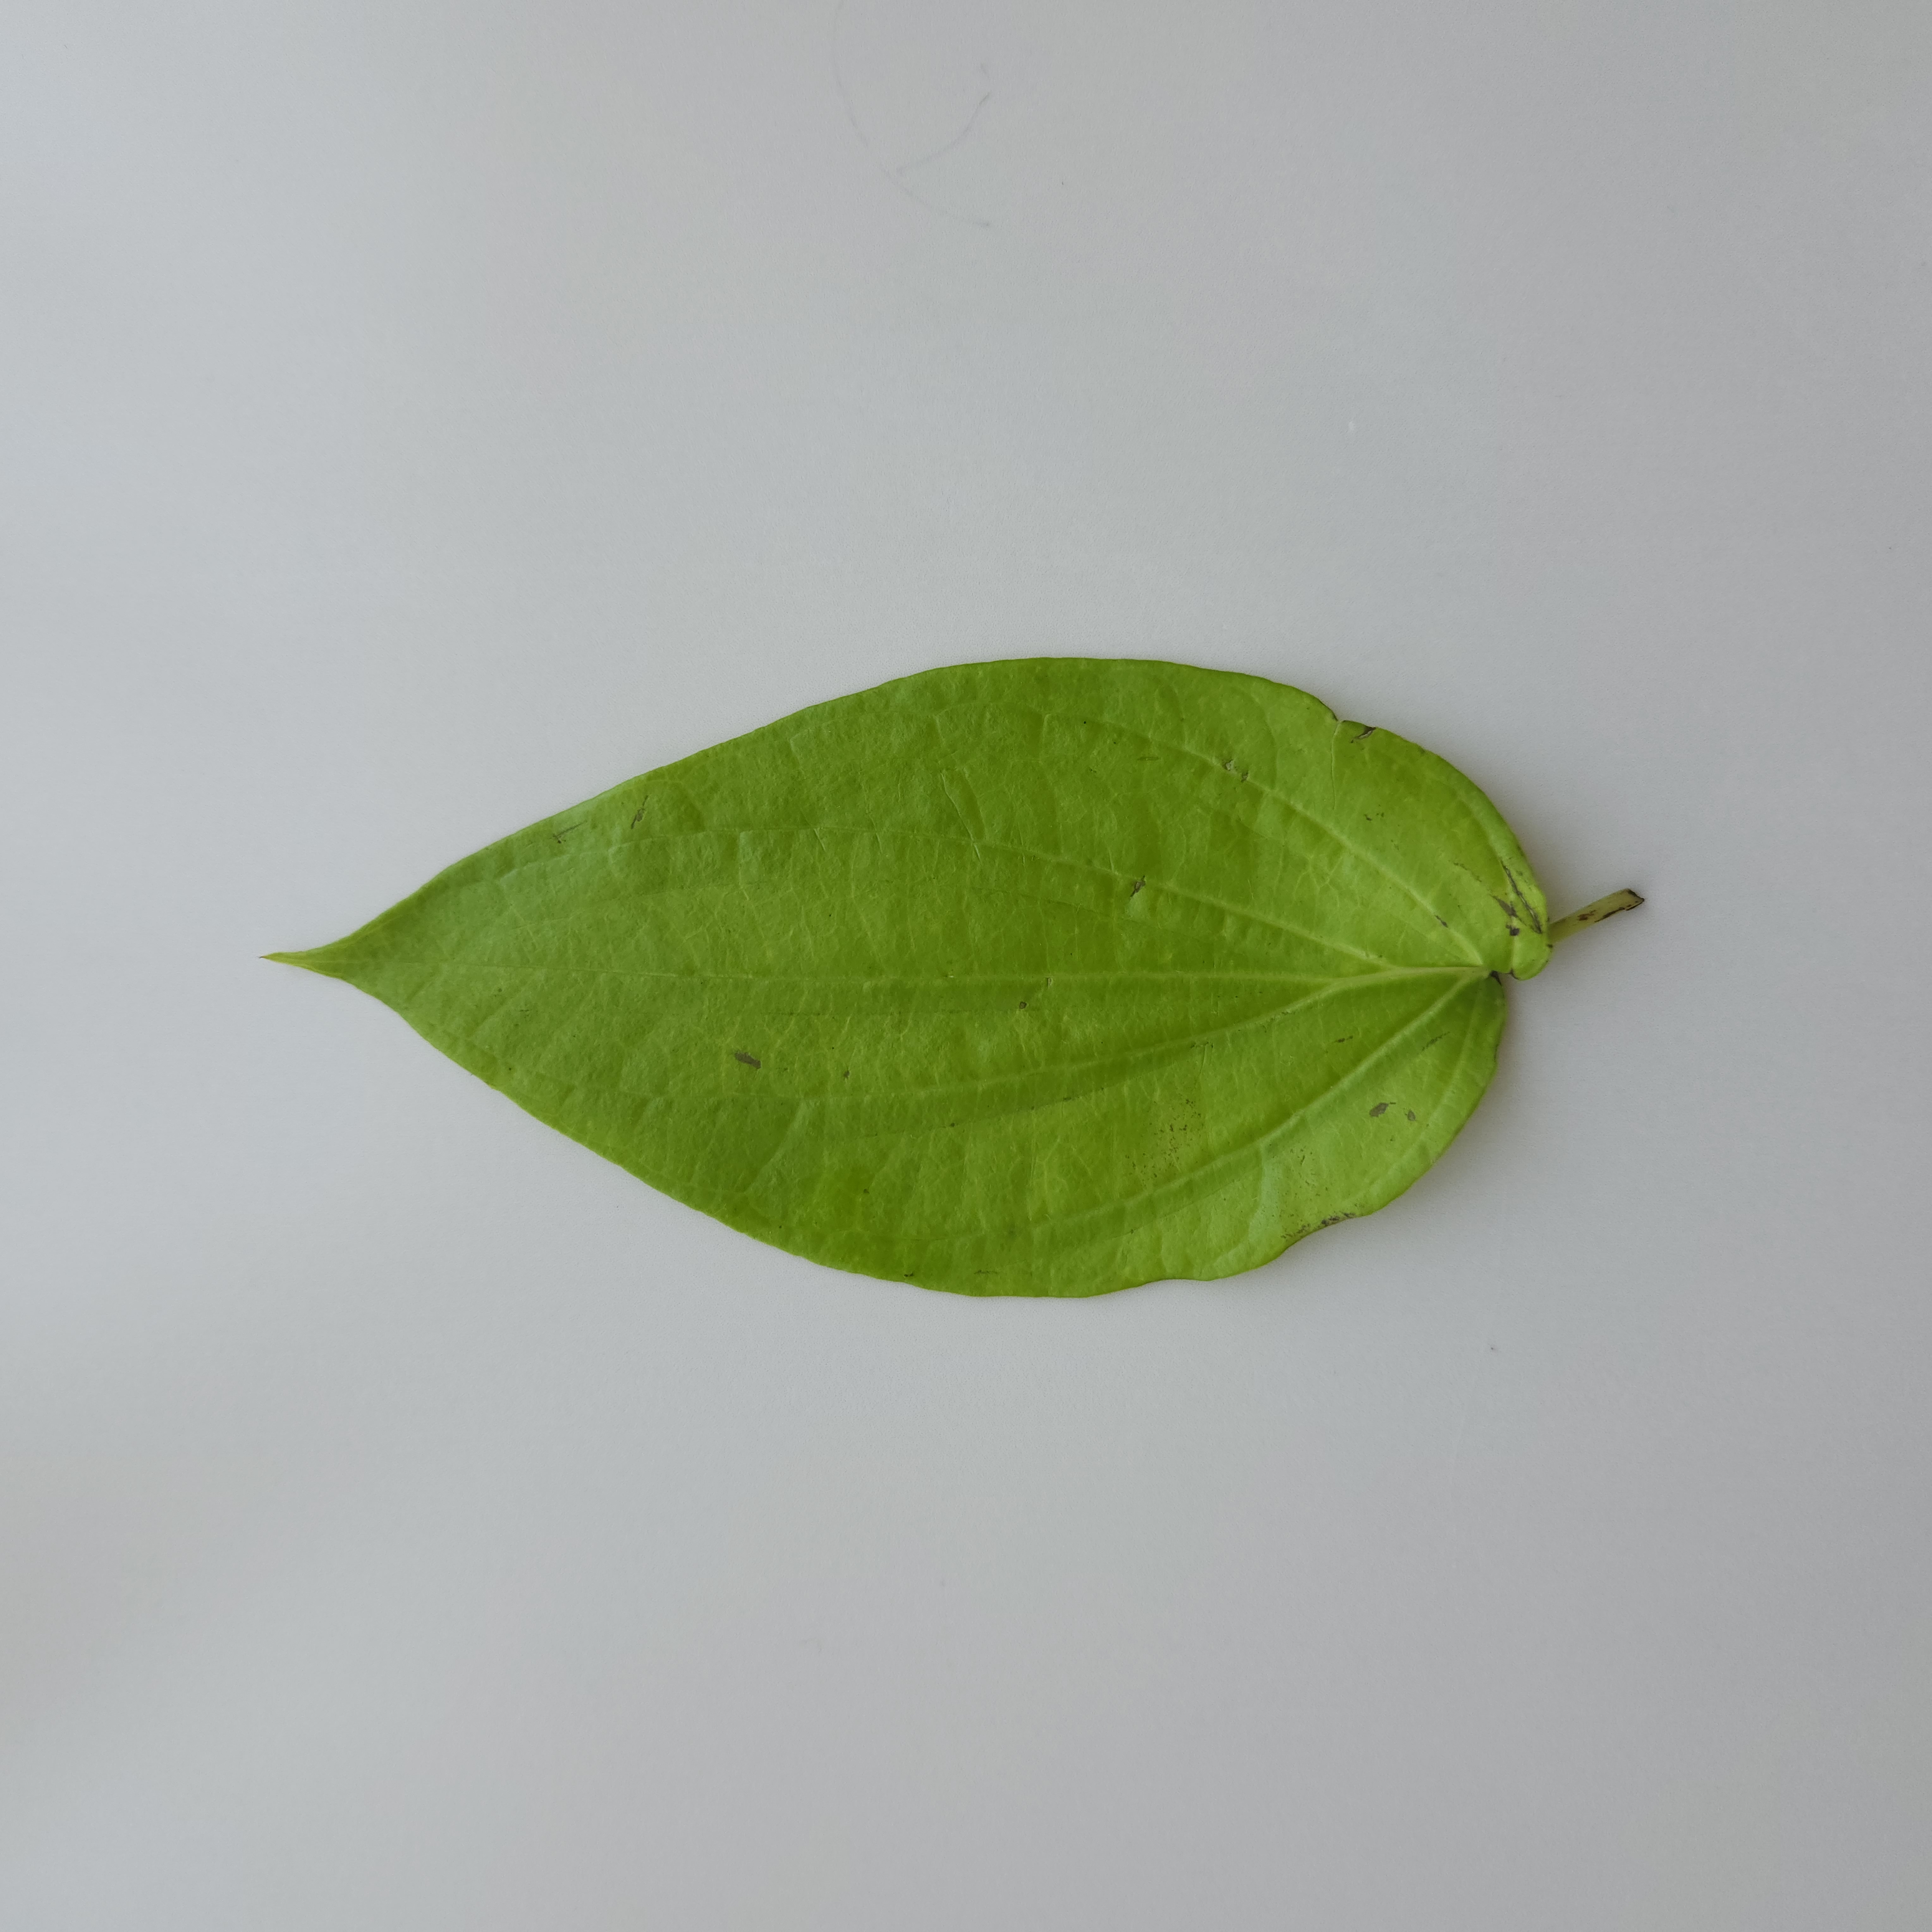
Label: Healthy